Vampire Controller

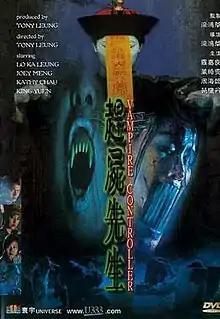
DVD cover

Vampire Controller is a 2001 Hong Kong action comedy horror film produced, written and directed by Tony Leung and starring Gallen Lo, Wayne Lai, Kathy Chow, Joey Meng, Yuen Wah and Kingdom Yuen. The film is considered a throwback of the jiangshi fiction-genre films popularized in the 1980s by "Mr. Vampire".